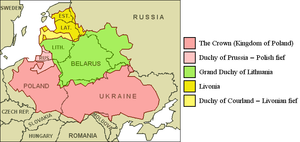
Livland
Livland (mørkegul markering)
Livland er et historisk landskab i Baltikum. Området er i dag delt mellem Estland og Letland. Afgrænsningen af Livland er uklar på grund af stadige grænseændringer i middelalderen. I videste forstand omfatter Livland hele den sydlige halvdel af Estland og den del af Letland, som ligger nord for floden Daugava. I snævrere forstand bruges det om livernes oprindelige kerneområde, som har givet landskabet navn. Dette lå i et rektangulært område afgrænset af Rigabugten i vest, Daugava i syd og nåede i nord omtrent til Pärnu og Võrtsjärv i Estland. Riga, Letlands hovedstad, ligger også i Livland.